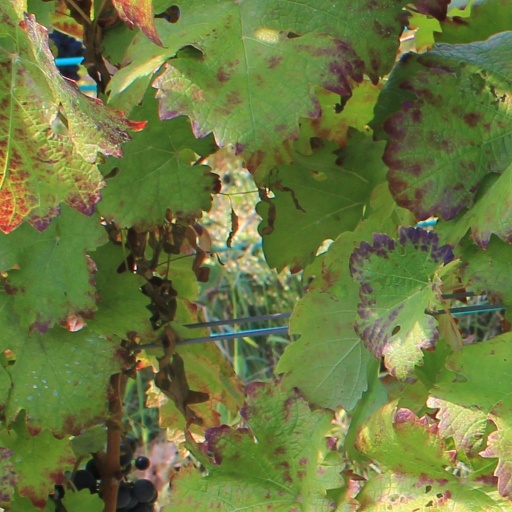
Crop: grape